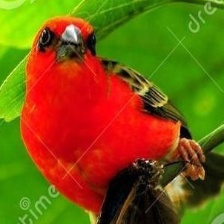
Species: RED FODY
Scientific name: FOUDIA MADAGASCARIENSIS